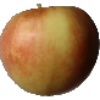
Label: Apple Red 2